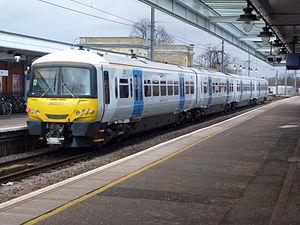
Les Class 365 Networker Express sont des unités électriques de banlieues britanniques à double tension. Elles ont été livrées et exploitées par British Rail au début de leur carrière. Conçu par ABB York de 1994 à 1995 pour effectuer de longues distances, elles sont les dernières séries de la famille « Networker » construites à l'usine de York avant sa fermeture. Ils ont reçu des modifications de la cabine avant pour les équiper de la climatisation, installée par WAGN, et dont la conception leur a valu le surnom de « Happy Train », en raison de sa prise d'air en forme de sourire.